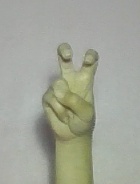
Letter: toot